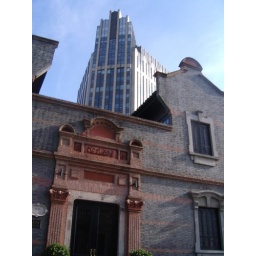
Classic Shanghai Architecture, Shikumen style, now a high-end restaurant in Xintiandi, in front of the office building 'Corporate Avenue'.